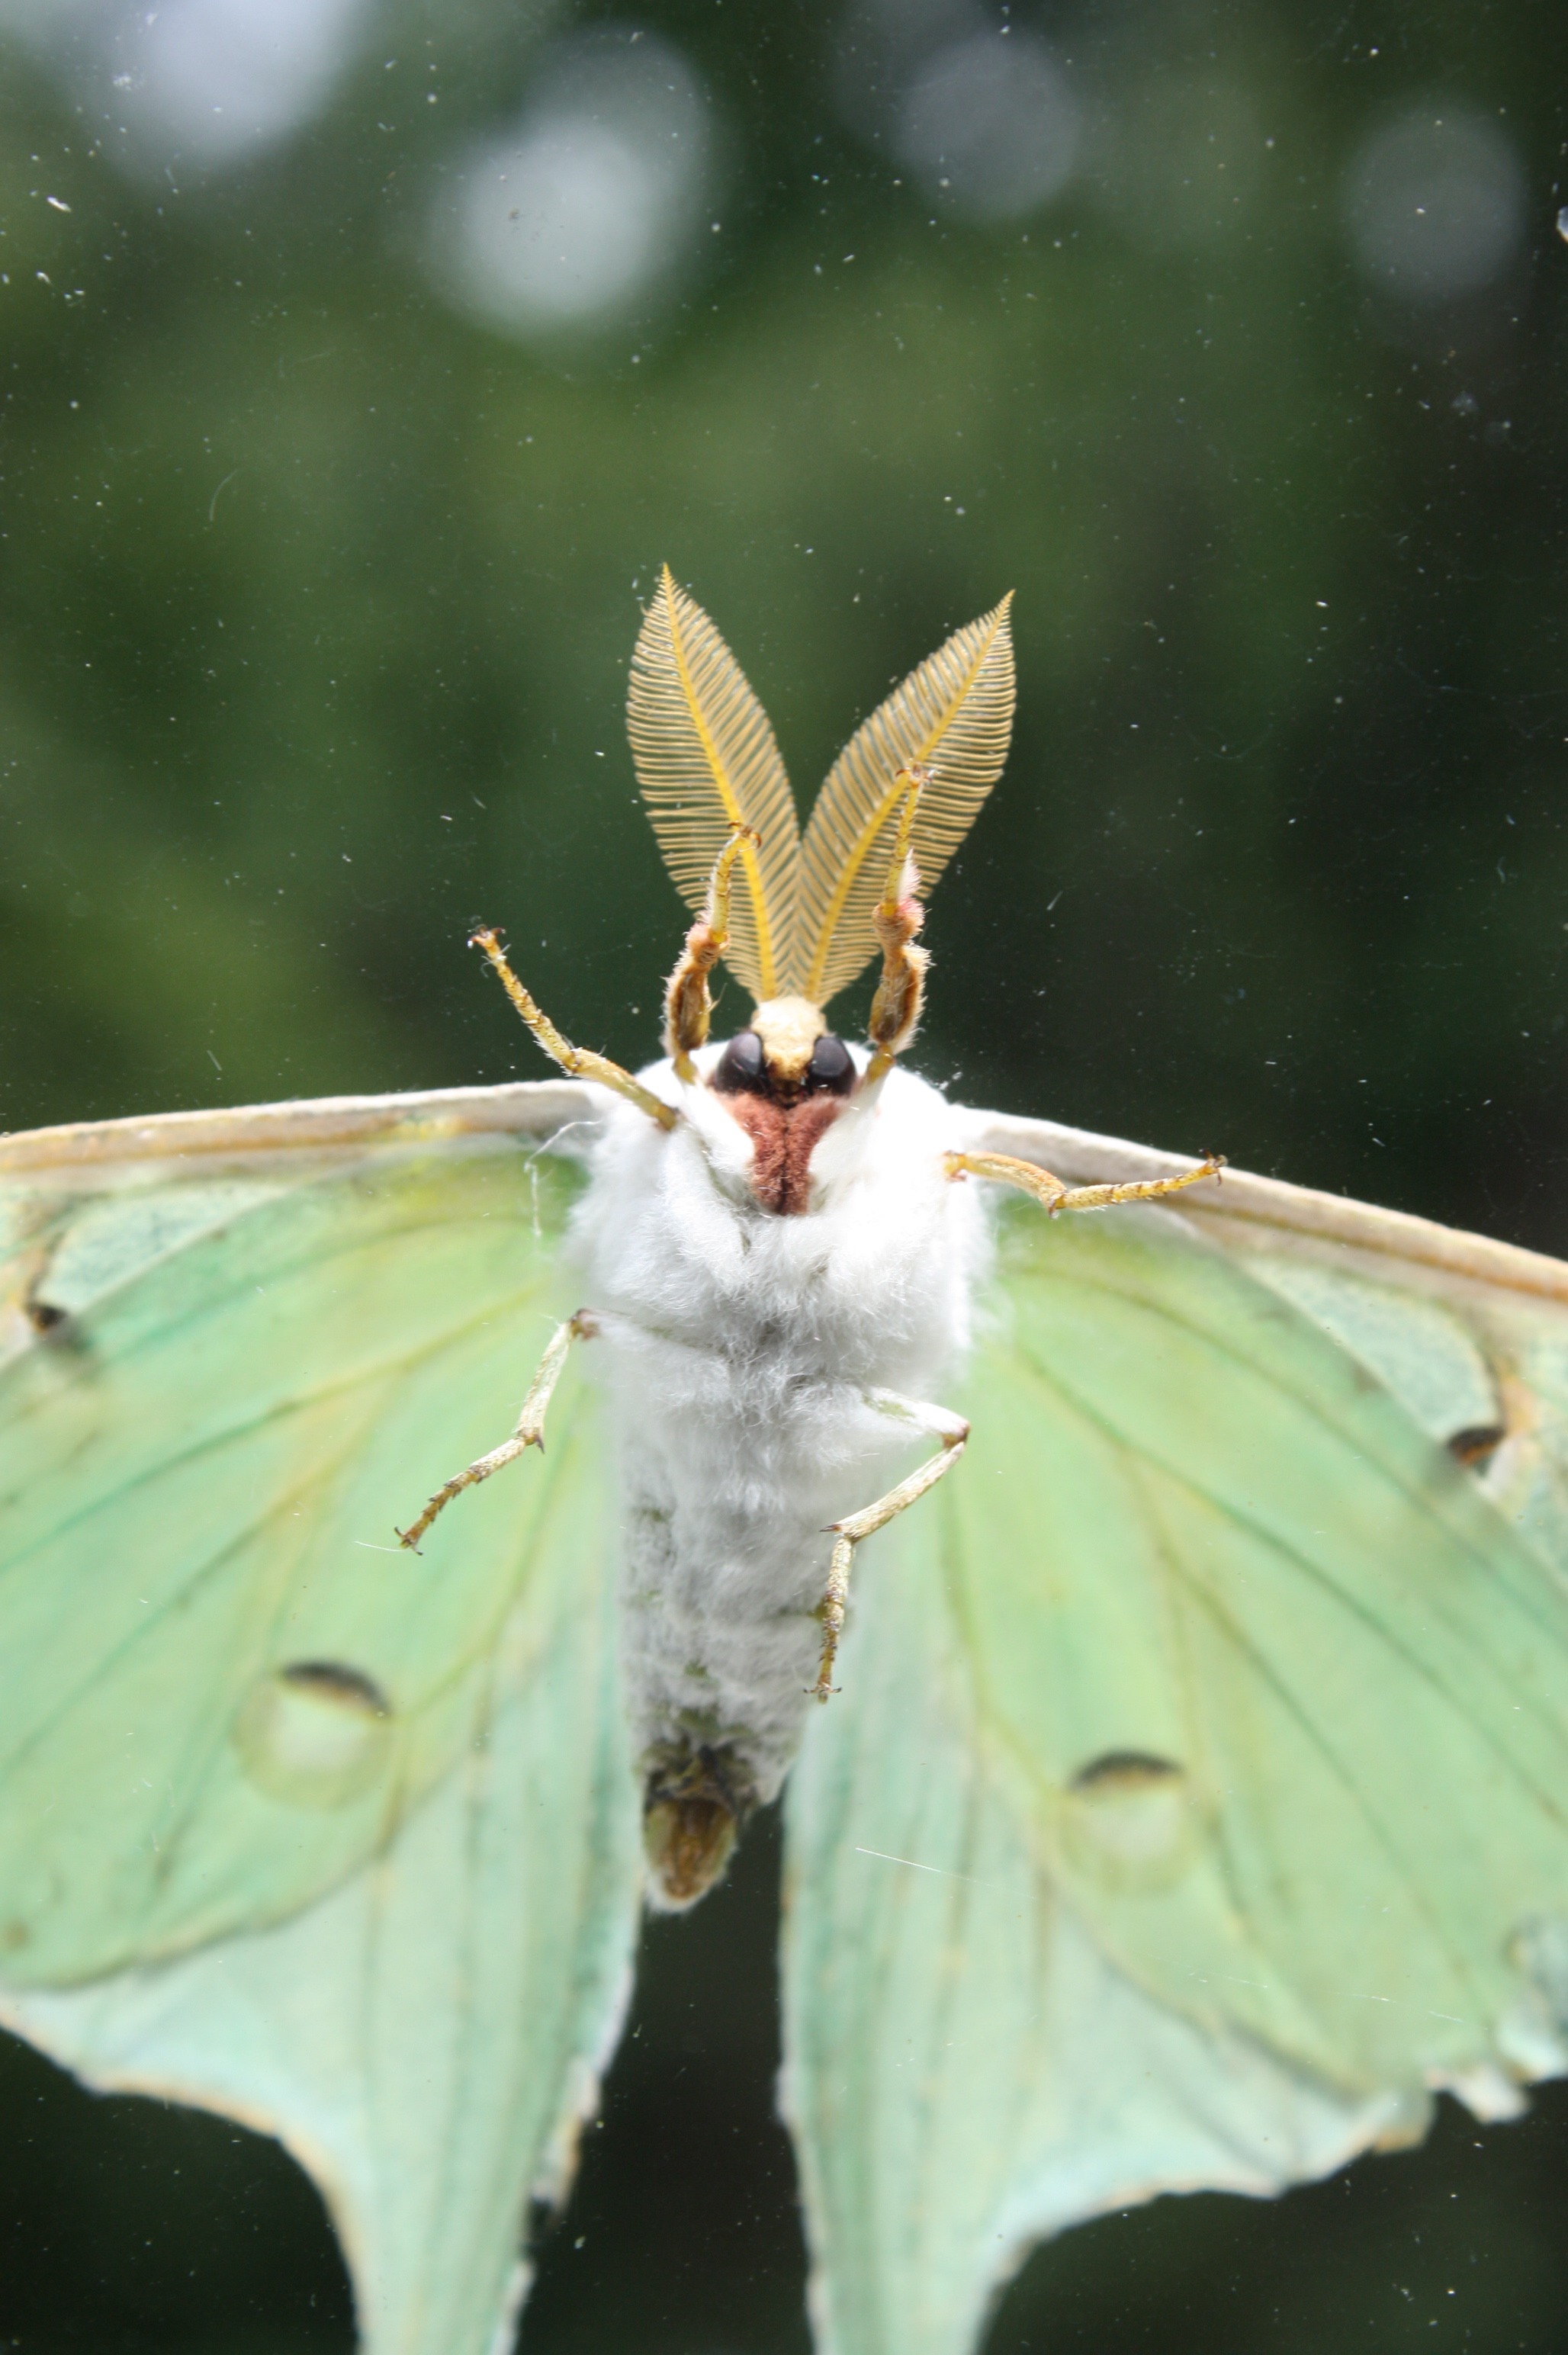
nature, forest, wing, photography, leaf, flower, flying, summer, wildlife, spring, green, insect, macro, bug, moth, butterfly, season, fauna, invertebrate, close up, outside, wings, beautiful, bugs, moths, macro photography, arthropod, pollinator, moths and butterflies, lycaenid, luna moth